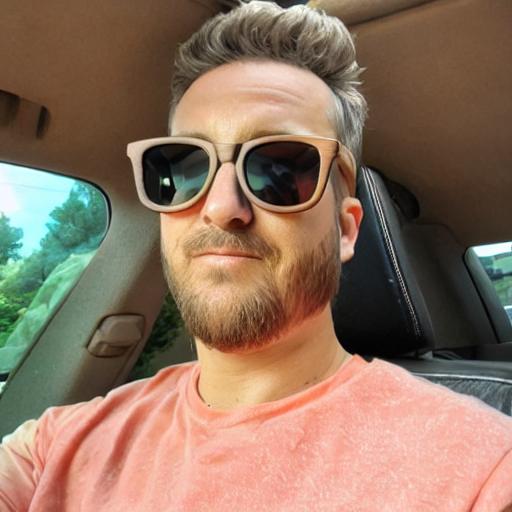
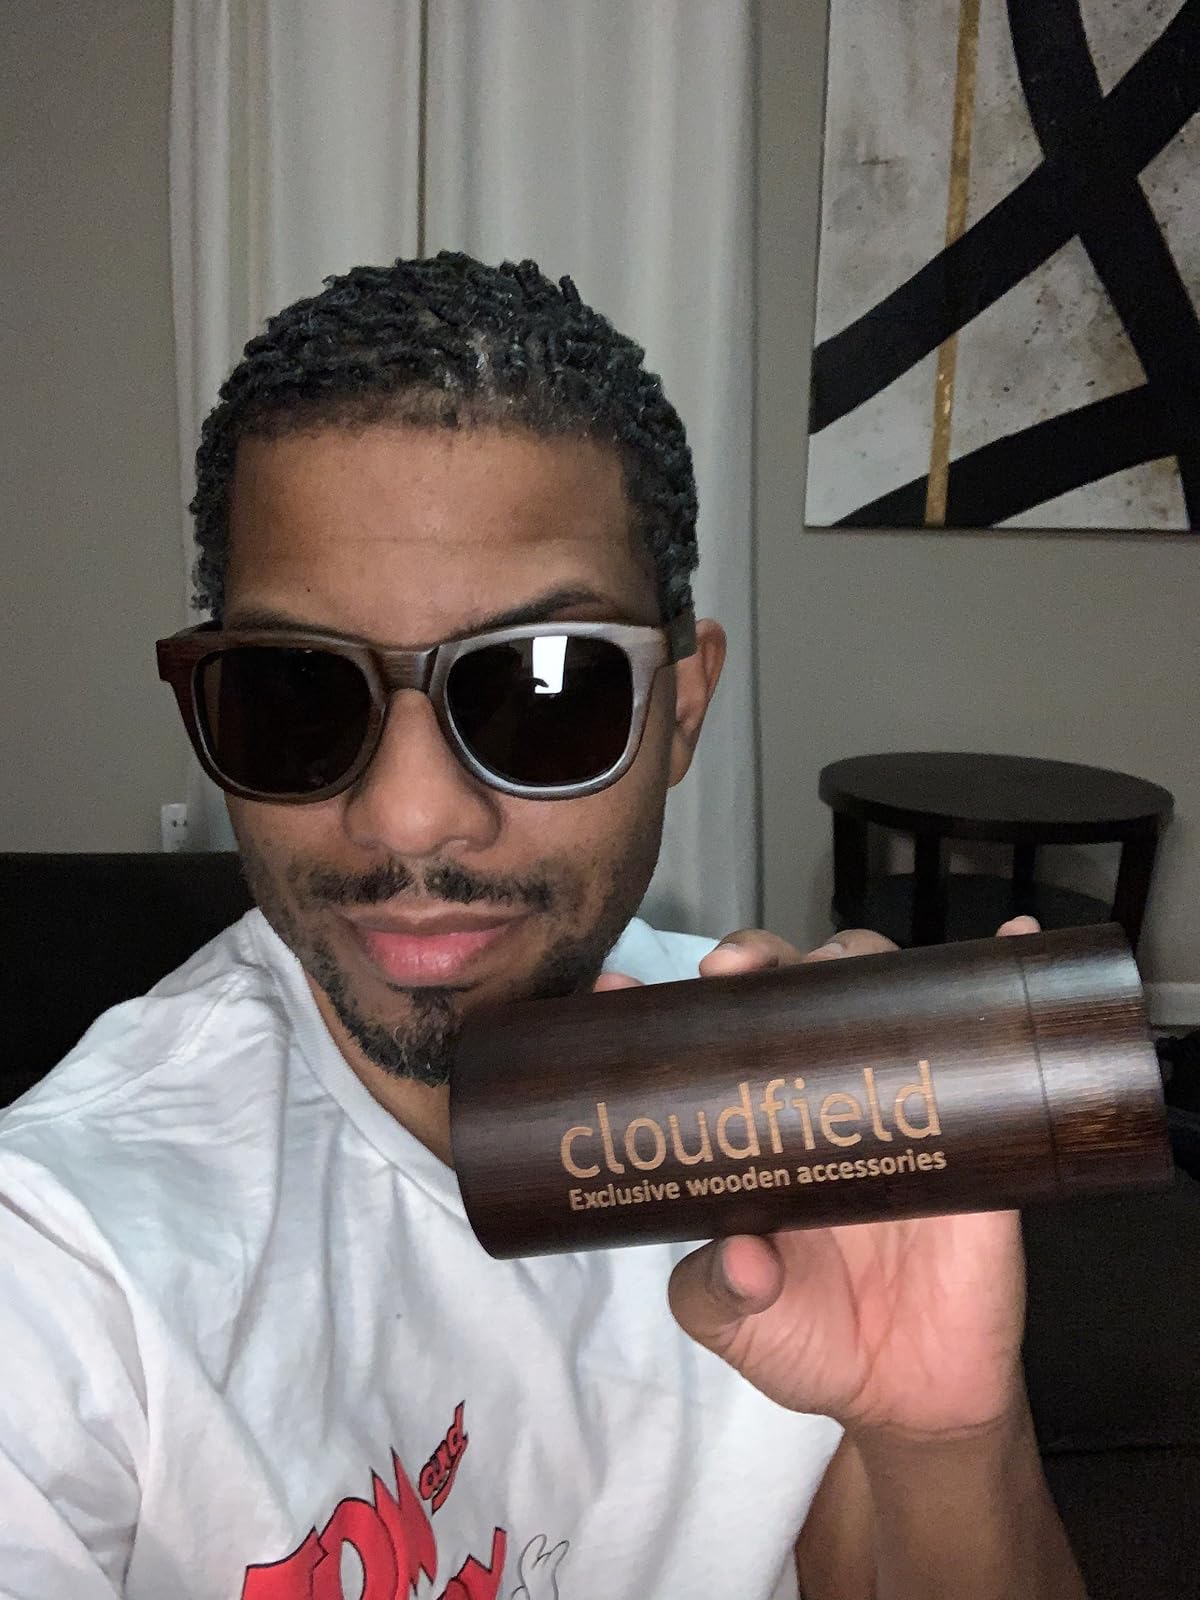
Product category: accessories_sunglasses
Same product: no